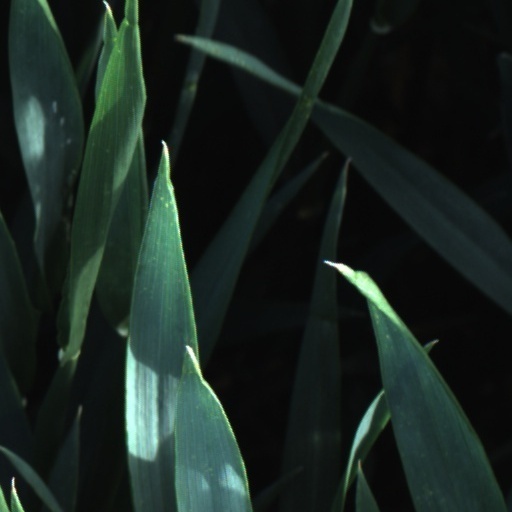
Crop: wheat